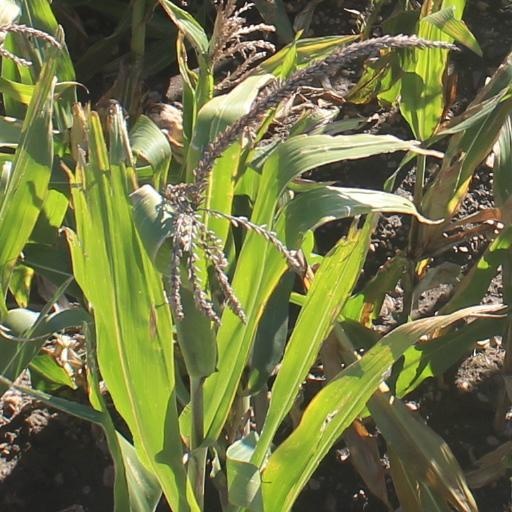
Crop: maize; corn